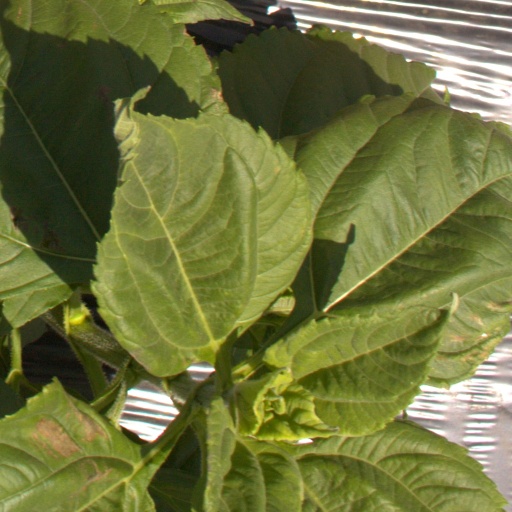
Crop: Jerusalem artichoke